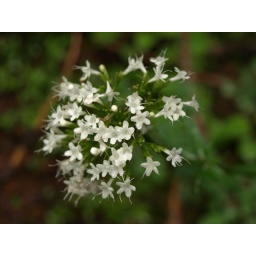
Again, unknown genus of flora found in the forest at Upper Kananaskis Lake Alberta. (late August)